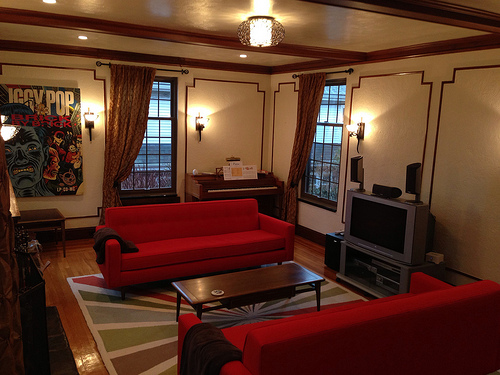
question: 左奥の壁に掛けられている絵の、左の部分にはどんな絵が描かれていますか？
answer: 水色の人の顔

question: 赤いソファーはいくつありますか？
answer: ２つ

question: 赤いソファーの端に掛けられている布は何色ですか？
answer: 茶色

question: 中央に置かれているテーブルは何色ですか？
answer: 茶色

question: 壁は何色ですか？
answer: ベージュ

question: テレビの枠の部分は何色ですか？
answer: 灰色

question: カーテンは何色ですか？
answer: 茶色

question: 奥に見える電子ピアノのような楽器は何色ですか？
answer: 茶色